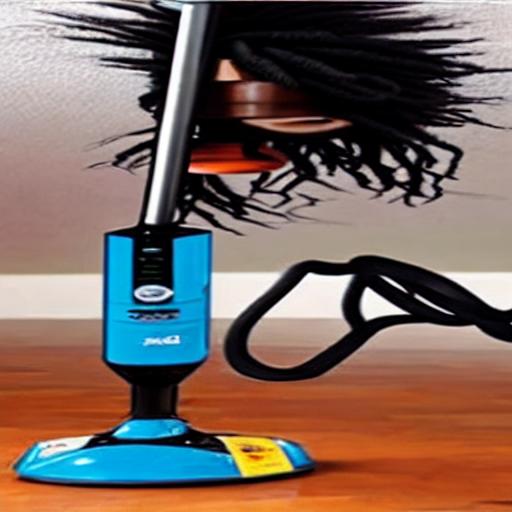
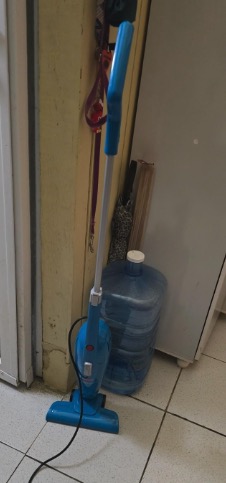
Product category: items_vacuum
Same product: no